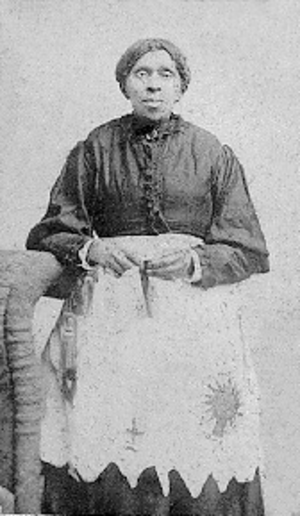
Le Georgia Women of Achievement est un temple de la renommée dédié aux femmes natives ou habitant l'État de Géorgie. L'idée d'un tel temple a été proposée par Rosalynn Carter en 1988. Les premières intronisations ont été réalisées en 1992 au Wesleyan College et se produit en mars de chaque année depuis.